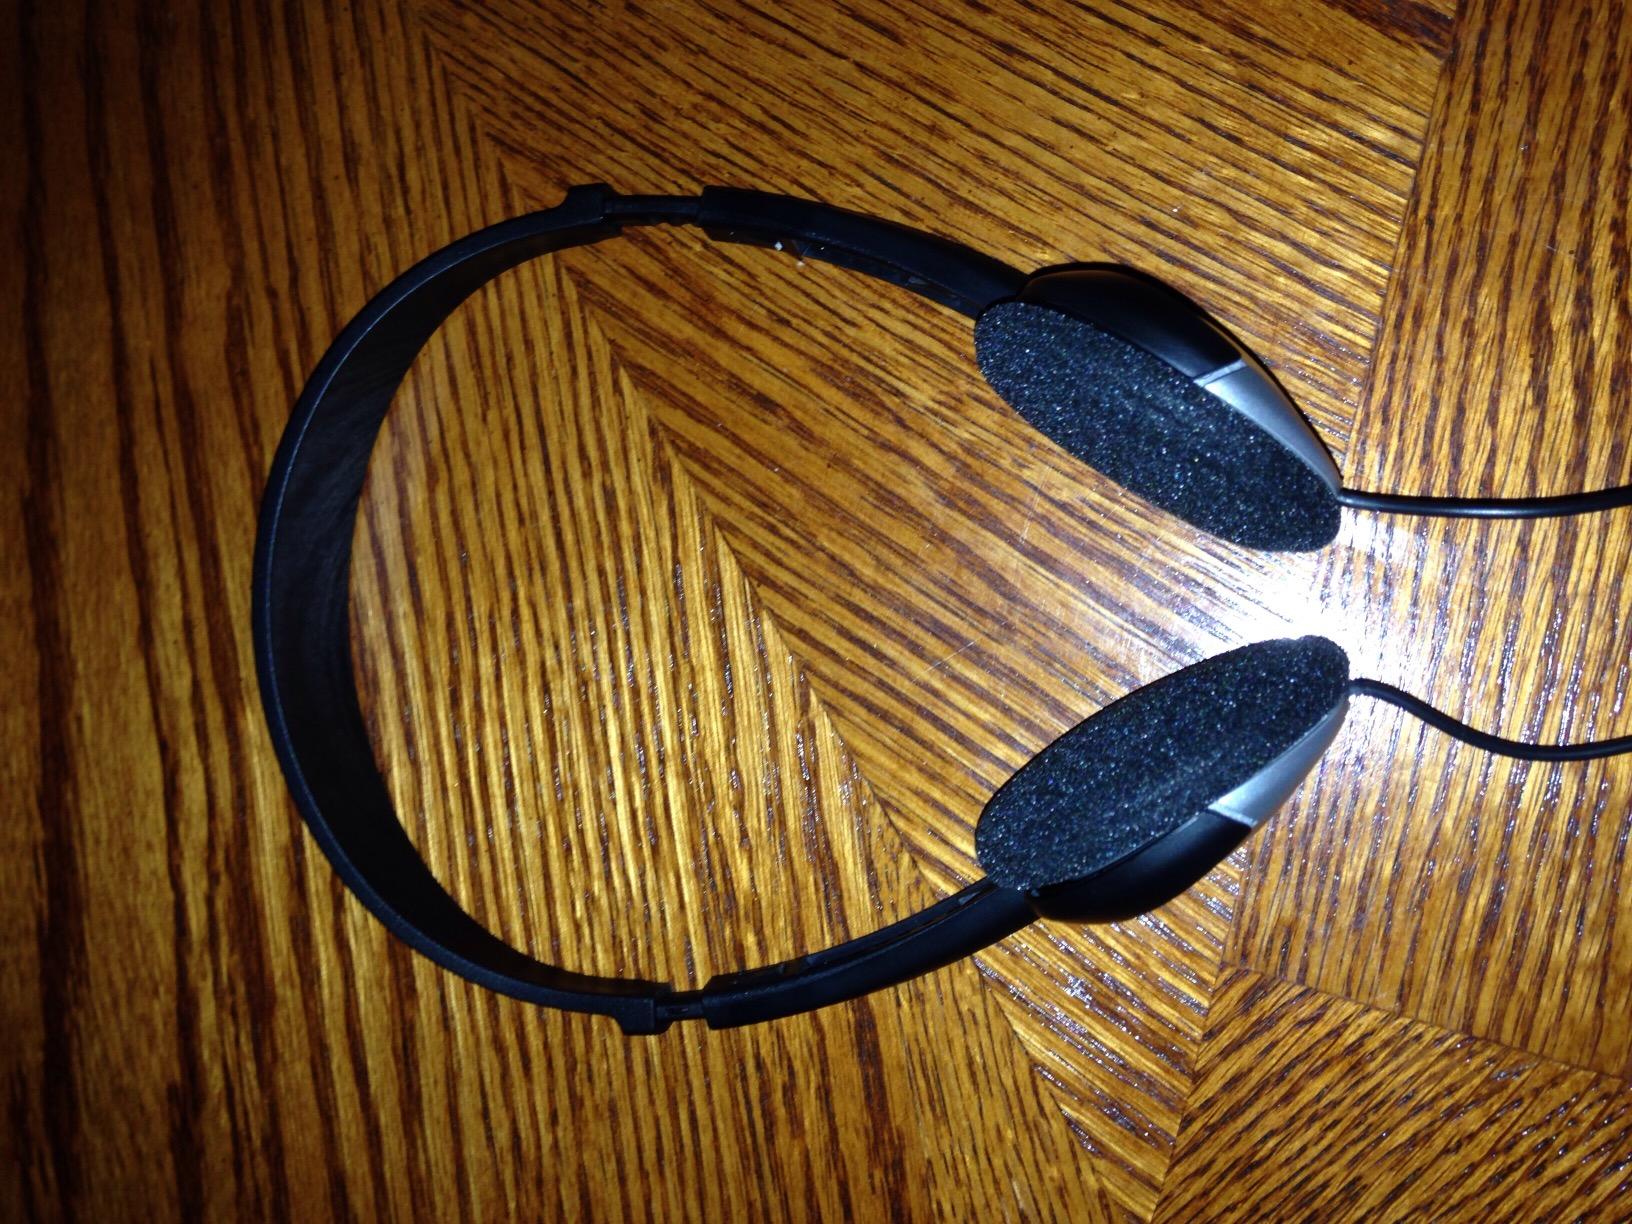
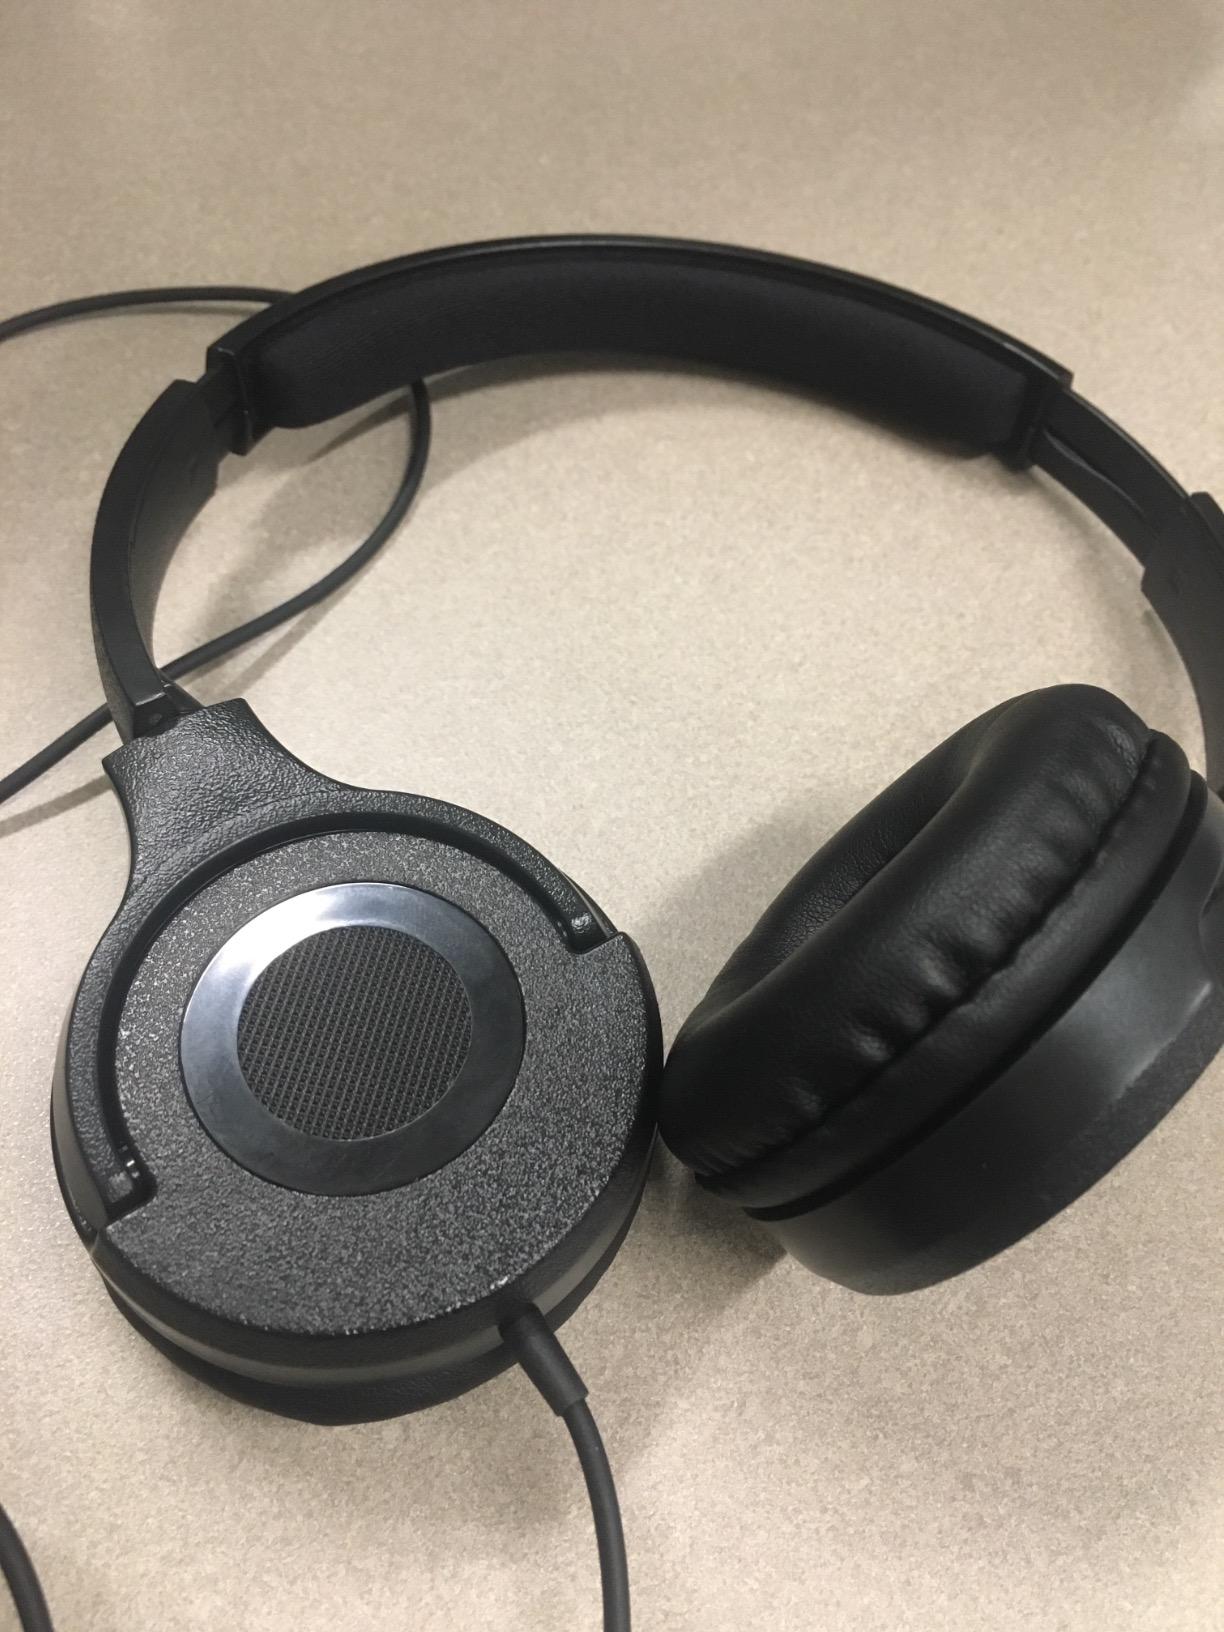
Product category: headphones
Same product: no